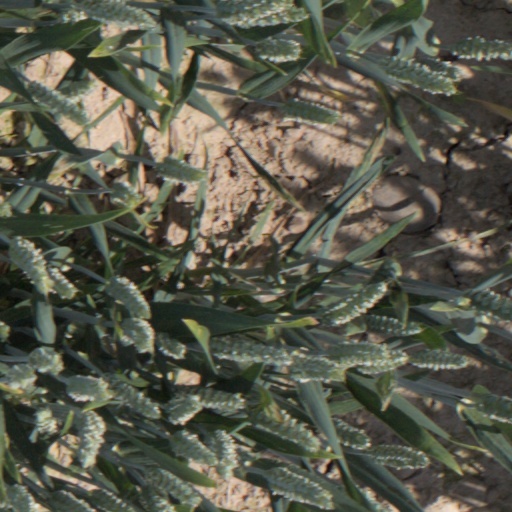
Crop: wheat